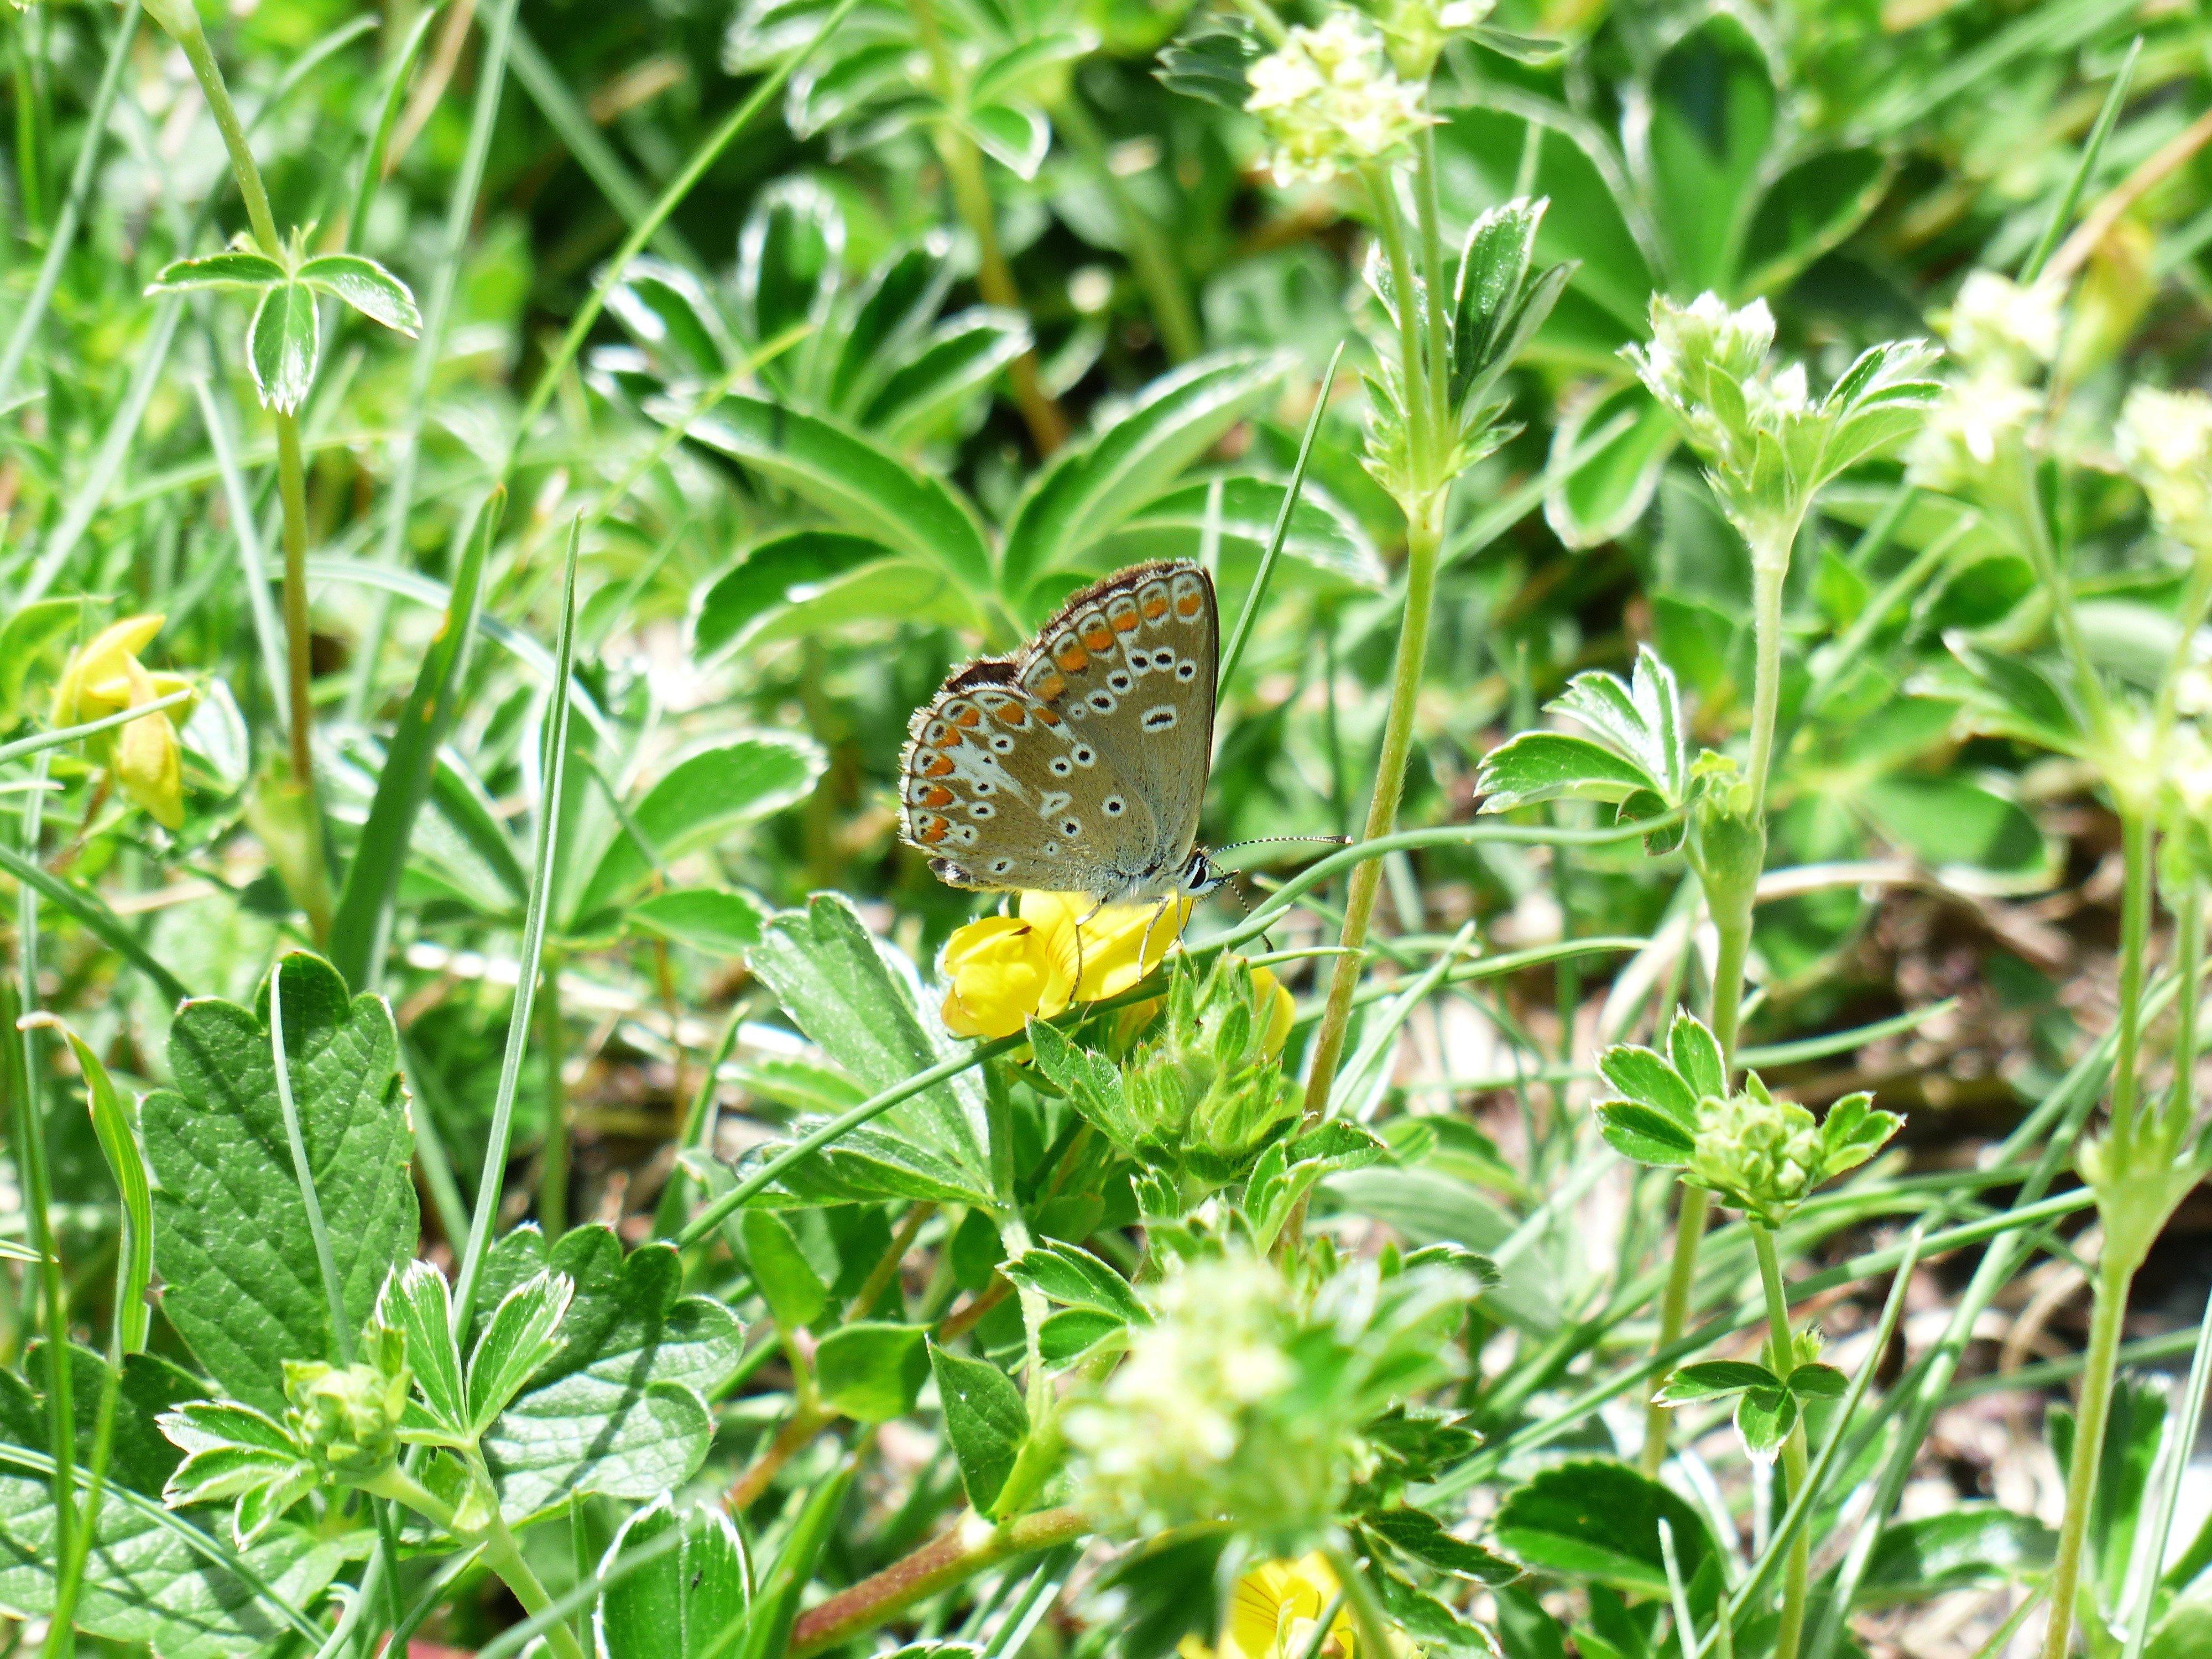
grass, wing, plant, white, lawn, meadow, leaf, flower, insect, botany, blue, butterfly, flora, fauna, invertebrate, wildflower, silver, hairy, butterflies, shiny, nectar, lycaenidae, silvery, rose greenhouse, flowering plant, mountain flower, alpine flower, rosaceae, pinnate, frauenmantel, alchemilla, hand shaped, alpine plant, polyommatus icarus, mountain woman coat, alps silbermantel, mountain plant, common blue, land plant, moths and butterflies, lycaenid, white edge, silbermaenteli, leaf margin, restharrow's blue, common bl uling, blue tint, silver herbs, palmate pinnate, alpine lady's mantle, alchemilla alpina, sibermantel, white base, silbergl nzend